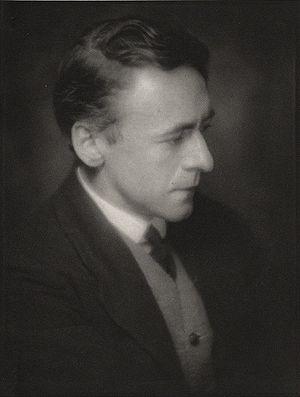
Arnold Edward Trevor Bax est un compositeur anglais.